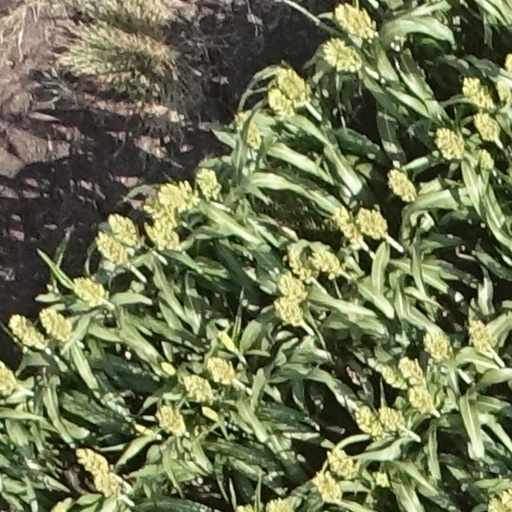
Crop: sorghum